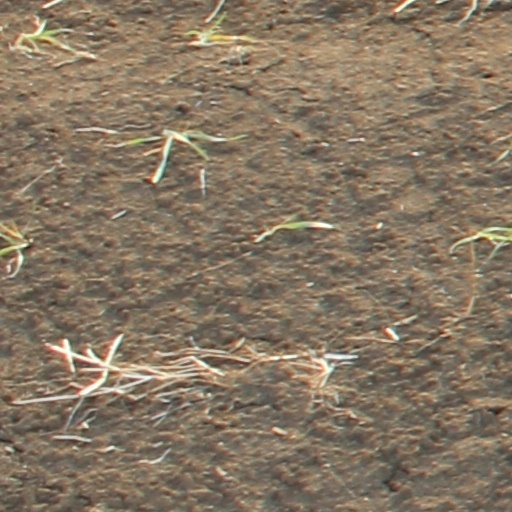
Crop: wheat